Bud Powell

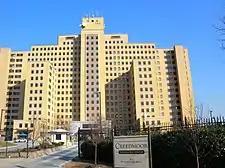
Creedmoor State Hospital

After a performance with Williams's band, Powell wandered near Broad Street Station and was apprehended, drunk, by the private railroad police. He was beaten up by them and incarcerated briefly by the city police, but as his headaches persisted, he moved to his family's second home in Willow Grove, Pennsylvania. He suffered constant pain from his head wounds and turned to alcohol to relieve the pain, developing an addiction that haunted him for the rest of his life. After Powell's mother and his girlfriend Frances Barnes tried to treat his severe headaches, he admitted himself to Bellevue Hospital.